Anston railway station

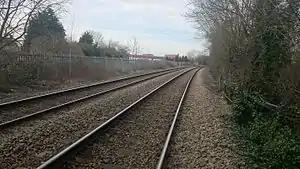
Site of station in 2015

Anston railway station was situated on the Great Central and Midland Joint Railway line between the villages of North Anston and South Anston near Rotherham and Sheffield, South Yorkshire, England.